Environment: real
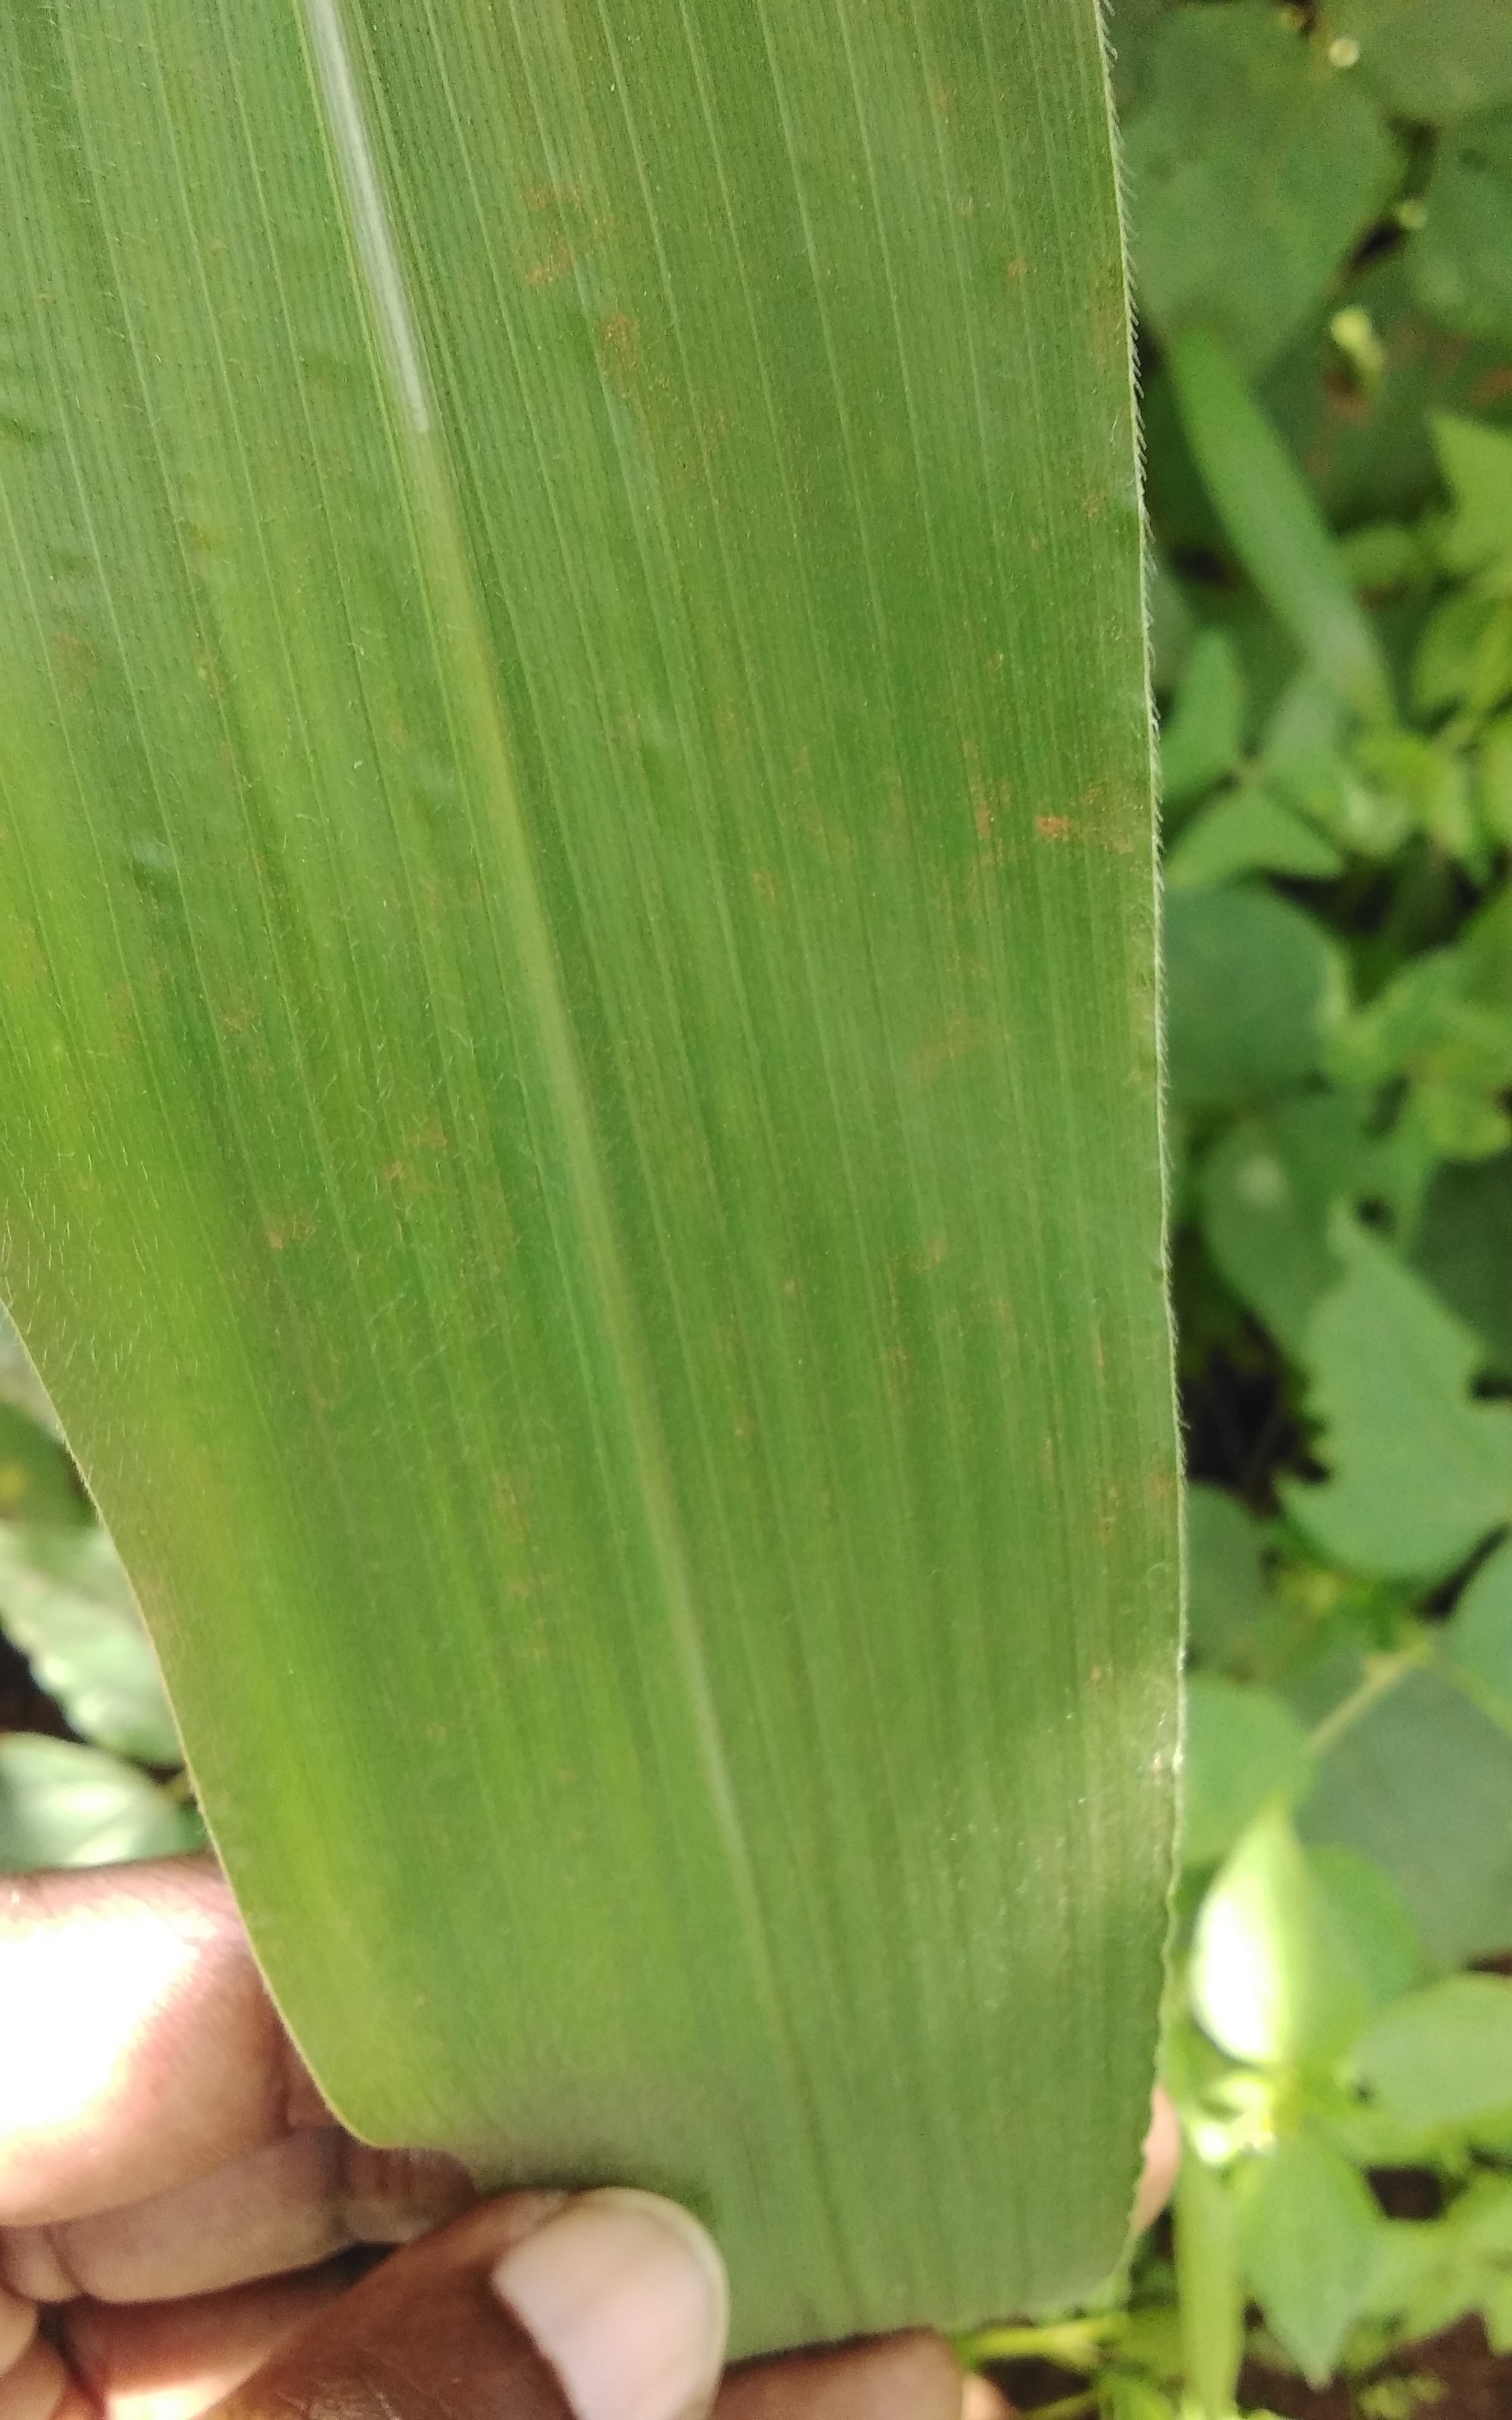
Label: healthy